Crown post

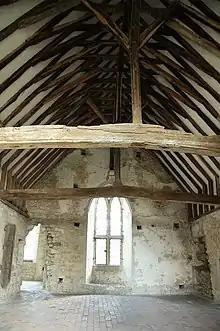
Crown post roof in the solar at Old Soar Manor in Kent in 2009: the crown post is the upright above the tie beam. It carries a beam called the crown plate which in turn supports the collar beams. There are braces between the collar beams and common rafters and from the crown posts to these braces.

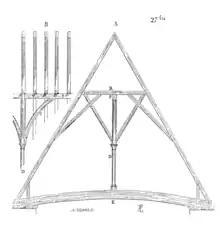
A crown post roof in the Dictionary of French Architecture from 11th to 16th Century (1856) (Dictionnaire raisonné de l’architecture française du XIe au XVIe siècle a French language dictionary) by Eugène Viollet-le-Duc. A. section view, B. longitudinal view, C. curved brace, D. crown post, E. cambered tie beam, F. collar plate, R collar beam.

A crown post is a term in traditional timber framing for a post in roof framing which stands on a "tie beam" or "collar beam" and supports a "collar plate". Historically, crown posts were called king posts, but this usage is confusing and obsolete. A crown post is designed to be in a compression and transfers weight to the tie beam, where a king post is designed to be in tension and supports the tie beam. In the U.K a "crown strut" is similar to a crown post but does not carry a plate.